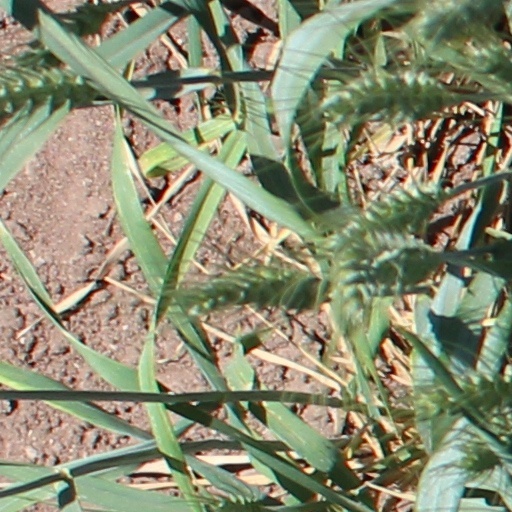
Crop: wheat